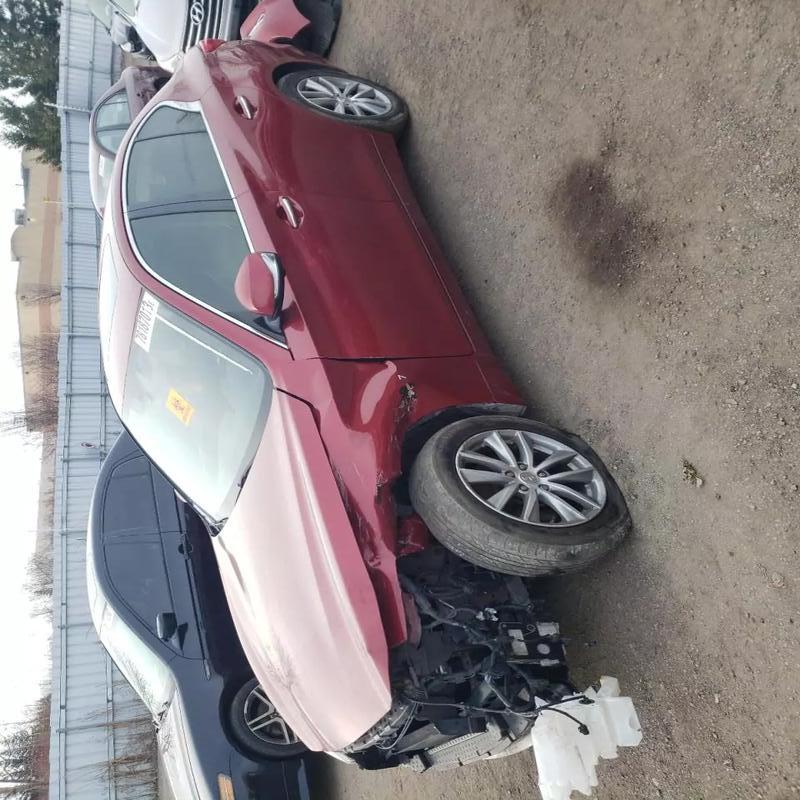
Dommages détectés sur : plaque d'immatriculation avant, pare-choc avant, feu avant gauche, aile avant gauche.
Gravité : majeur